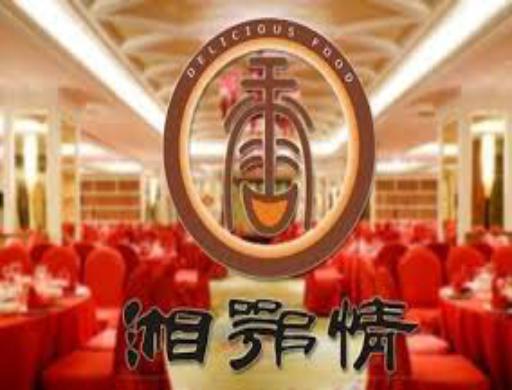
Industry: Food